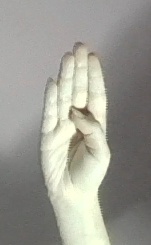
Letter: kaaf